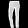
Label: Trouser